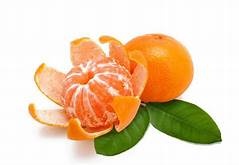
Label: mandarine